Hellblazer

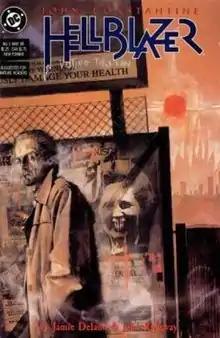
Jamie Delano would often put his own political views in the comic, as seen here in the cover of "Hellblazer" #3 by Dave McKean. The artwork depicts John Constantine passing by a vandalized image of Margaret Thatcher and a sign that says, "Voting Tory can damage your health", both of which are the cause of London burning in the background.

Having previously worked on "D.R. & Quinch" for "2000 AD", a title made popular by John Constantine's creator Alan Moore, Delano was selected to start the character's first run in his own comic by then editor Karen Berger in 1988. Delano's run was characterised by his political satire, taking on late-1980s and -90s tropes such as with city financiers being literal demons, and Constantine meeting with Freemasons from the Houses of Parliament. He also had environmentalist issues crop up, especially in "The Fear Machine" (issues #15–22), where John fell in with a travelling community of environmental activists. Indeed, editor Karen Berger noted on Delano's departure the irony that his final issue was handed in the week that Thatcher was forced out of office.